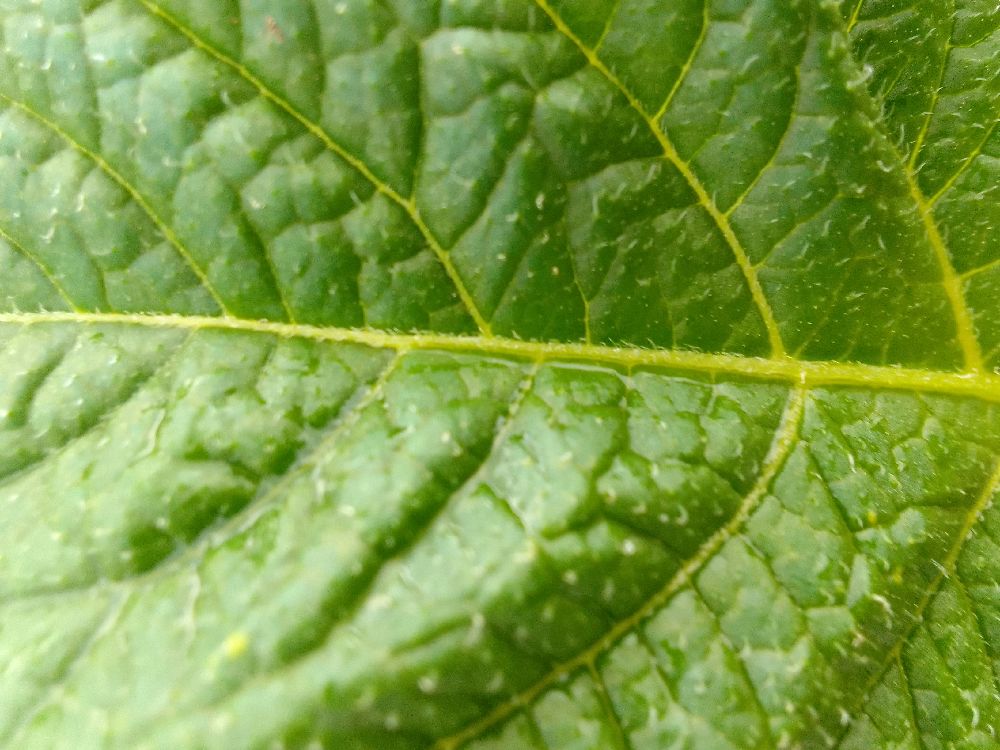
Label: Healthy